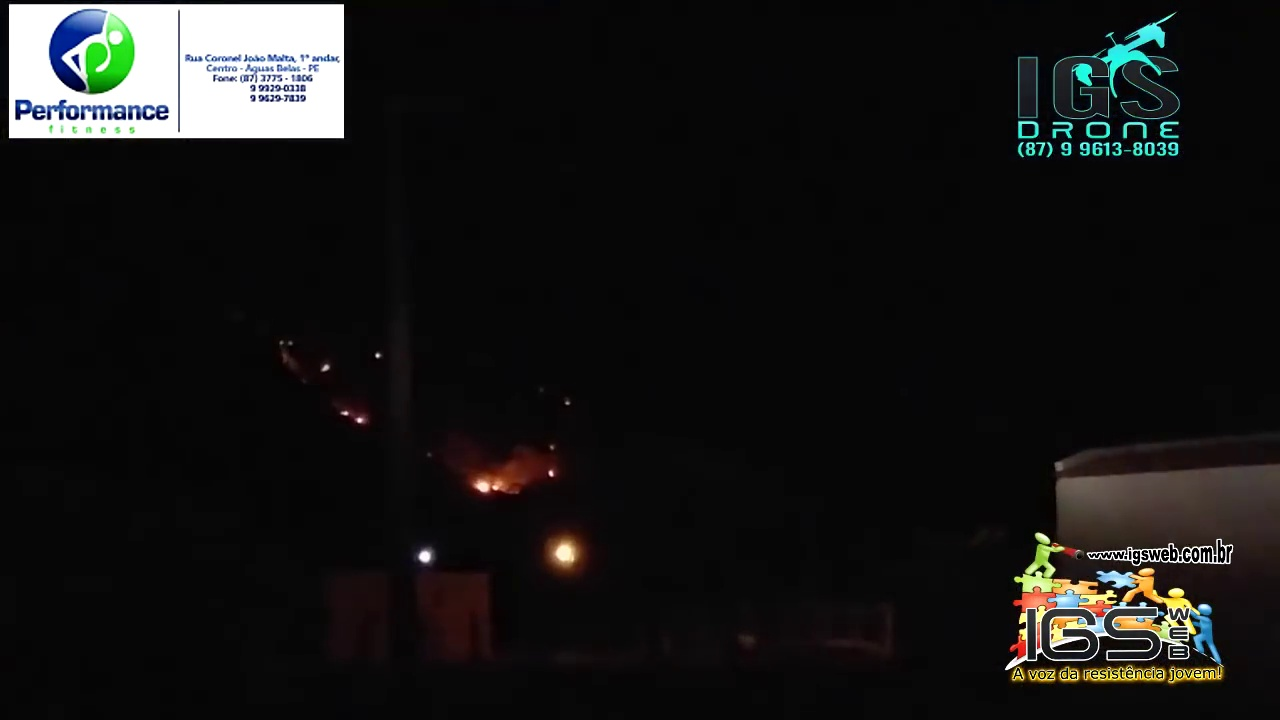
Fire: yes
Smoke: yes